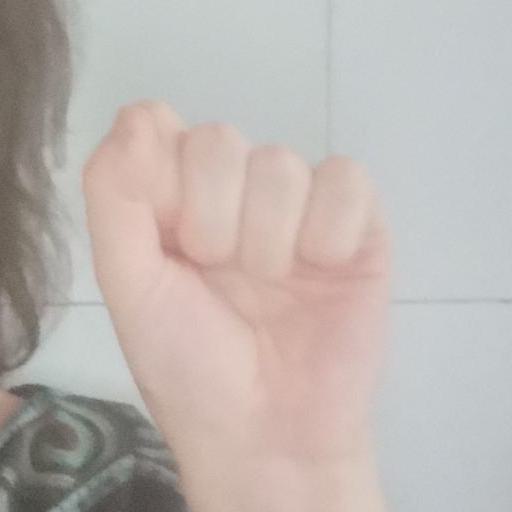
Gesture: fist